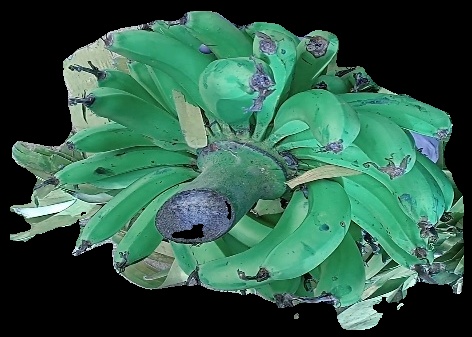
Variety: pachbale
Grade: grade3